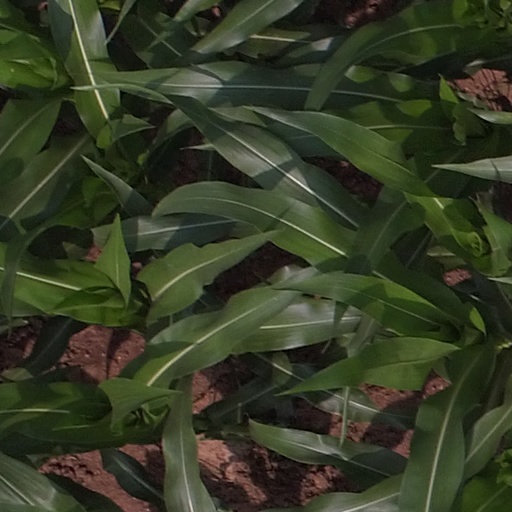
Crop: maize; corn